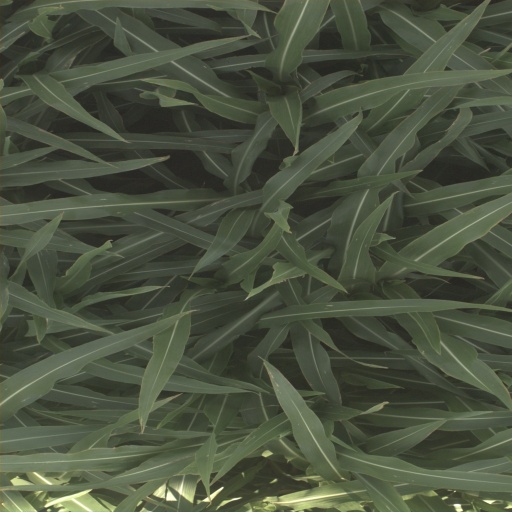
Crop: sorghum